Lizard Point, Cornwall

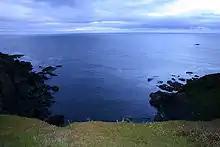
View from Lizard Point

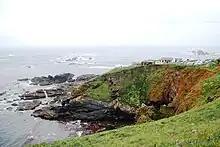
Lizard Point seen from near the Youth Hostel

Lizard Point in Cornwall is at the southern tip of the Lizard Peninsula. It is situated half-a-mile (800 m) south of Lizard village in the civil parish of Landewednack and about 11 miles (18 km) southeast of Helston.